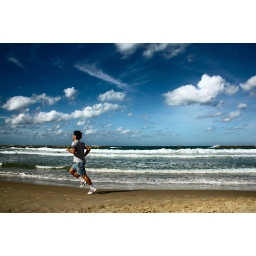
sportsman running on the beach in TelAviv